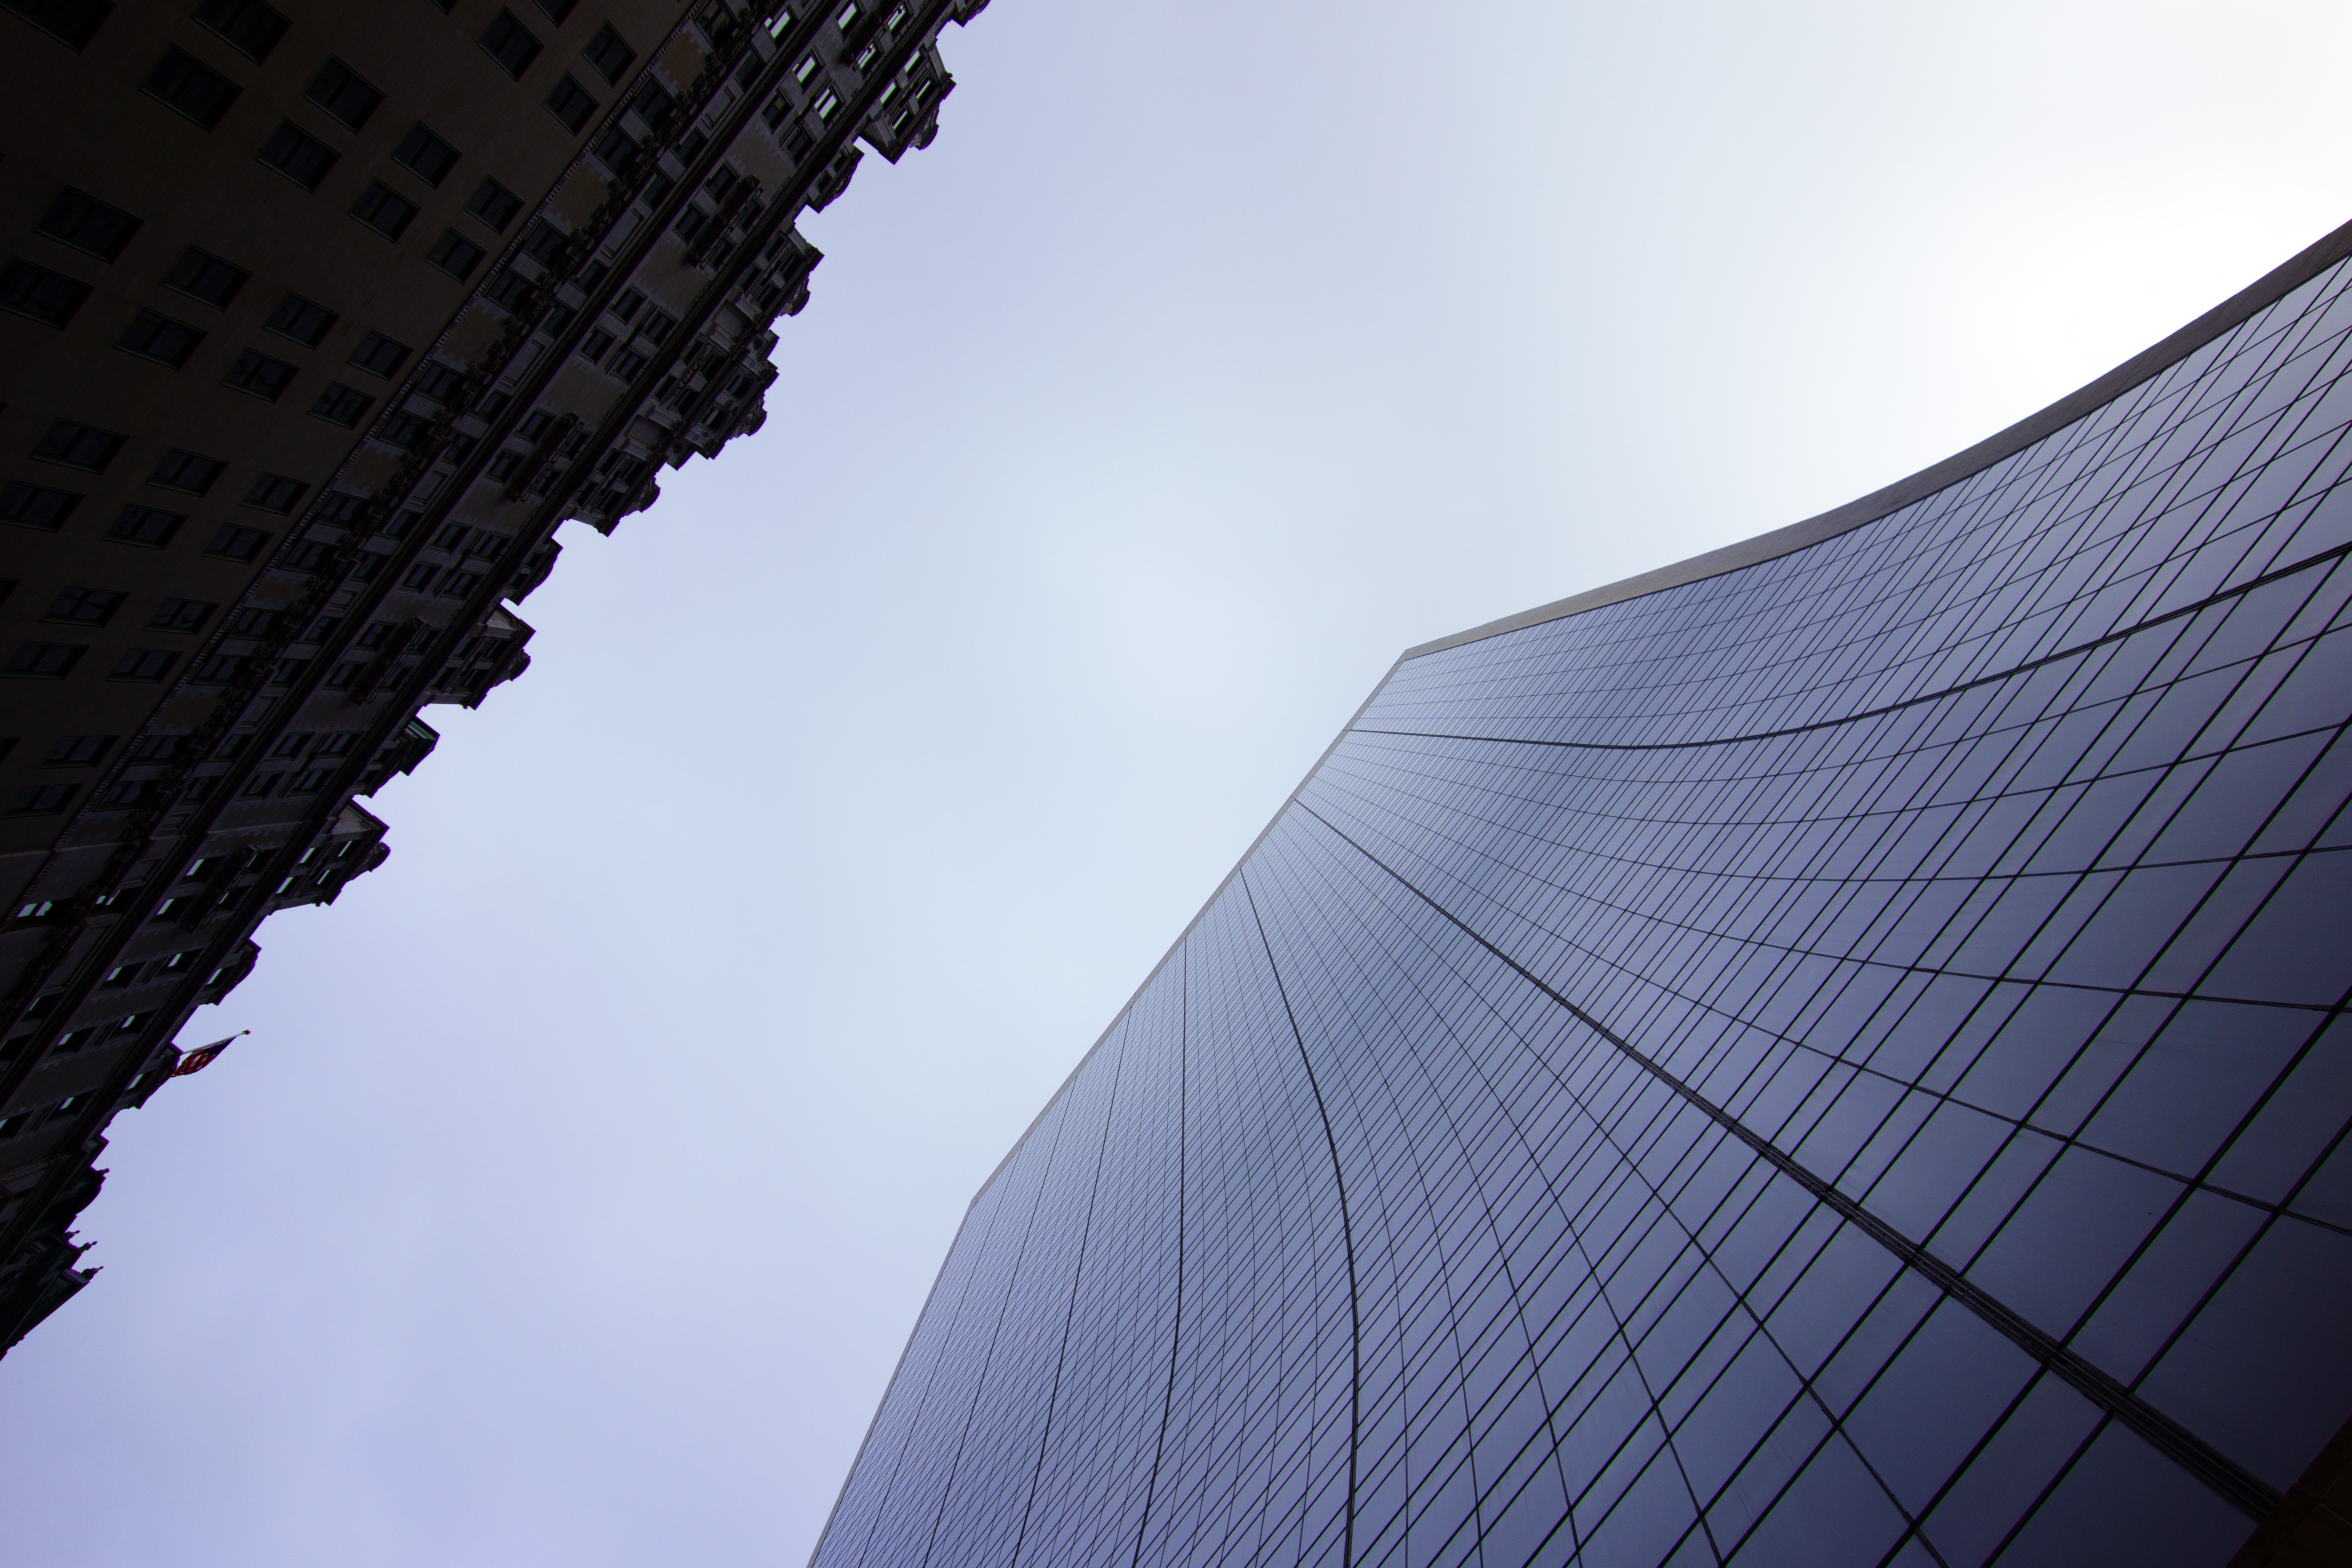
wing, light, cloud, architecture, sky, skyline, sunlight, building, city, skyscraper, urban, new york, manhattan, cityscape, line, reflection, nyc, mast, color, usa, office, blue, tall, shape, metropolis, atmosphere of earth